Teenage Mutant Ninja Turtles II: Back from the Sewers

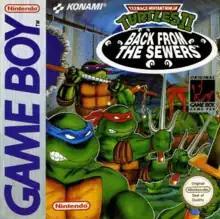
North American cover art

Teenage Mutant Ninja Turtles II: Back from the Sewers, released as Teenage Mutant Hero Turtles II: Back from the Sewers in Europe, and Teenage Mutant Ninja Turtles 2 in Japan, is a 1991 action-platform game developed and published by Konami for the Game Boy. It is the sequel to "". The game was re-released as part of "" in 2022.